Onward, Christian Pilgrims

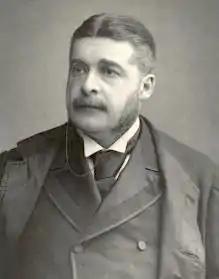
Sir Arthur Sullivan

"Onward, Christian Pilgrims" is a 20th-century Christian hymn by David Wright. It was composed in 1982, is based on "Onward, Christian Soldiers", and was intended as a non-militaristic version of the earlier hymn.